Enrico Benzing

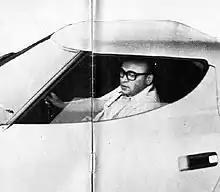
Enrico Benzing testing the Lancia Stratos HF Prototype for the Italian magazine "Autosprint" (1972)

Enrico Benzing (born 17 June 1932) is an Italian engineer and journalist, son of the writer Mario Benzing.